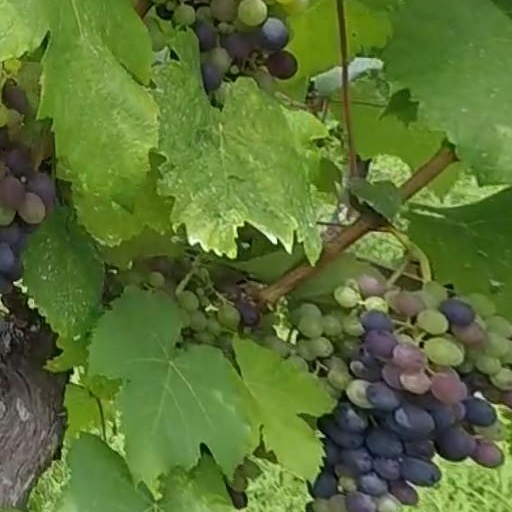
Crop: grape